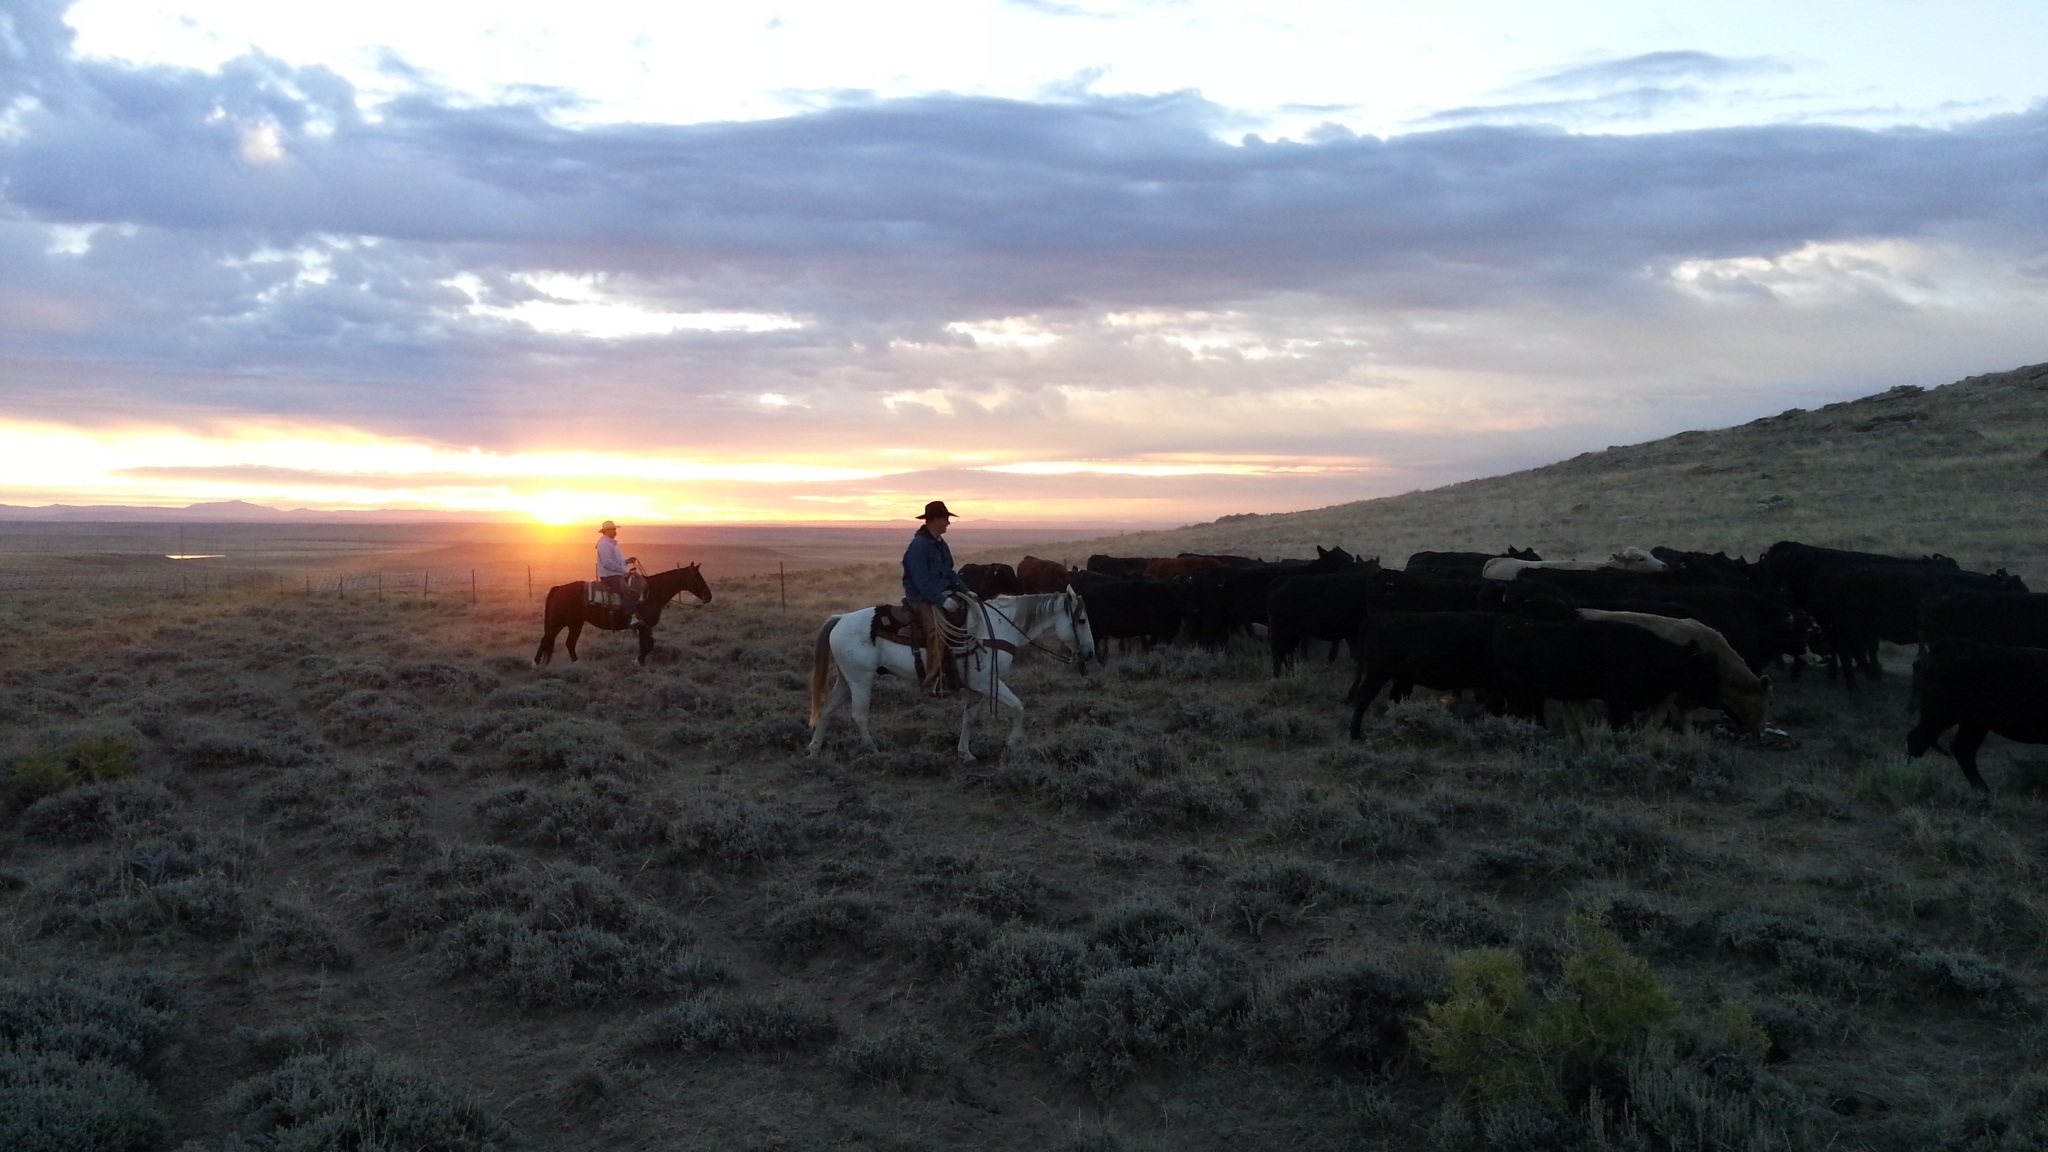
landscape, horizon, wilderness, mountain, sunrise, cattle, livestock, ranch, horse, ride, black, agriculture, plain, clouds, cowboys, plateau, wyoming, ecosystem, angus, steers, steppe, yearlings, sagebrush, natural environment